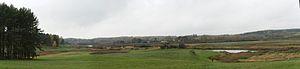
Le Sorot est une rivière qui coule dans l'oblast de Pskov en Russie occidentale. C'est un affluent de la Velikaïa en rive droite, donc un sous-affluent de la Narva par la Velikaïa, puis le lac de Pskov et le lac Peïpous.